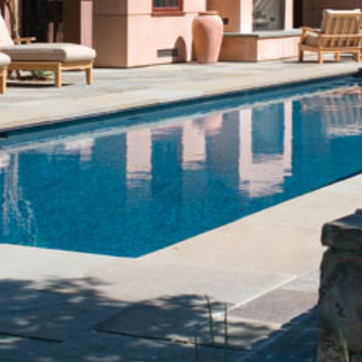
Material: water